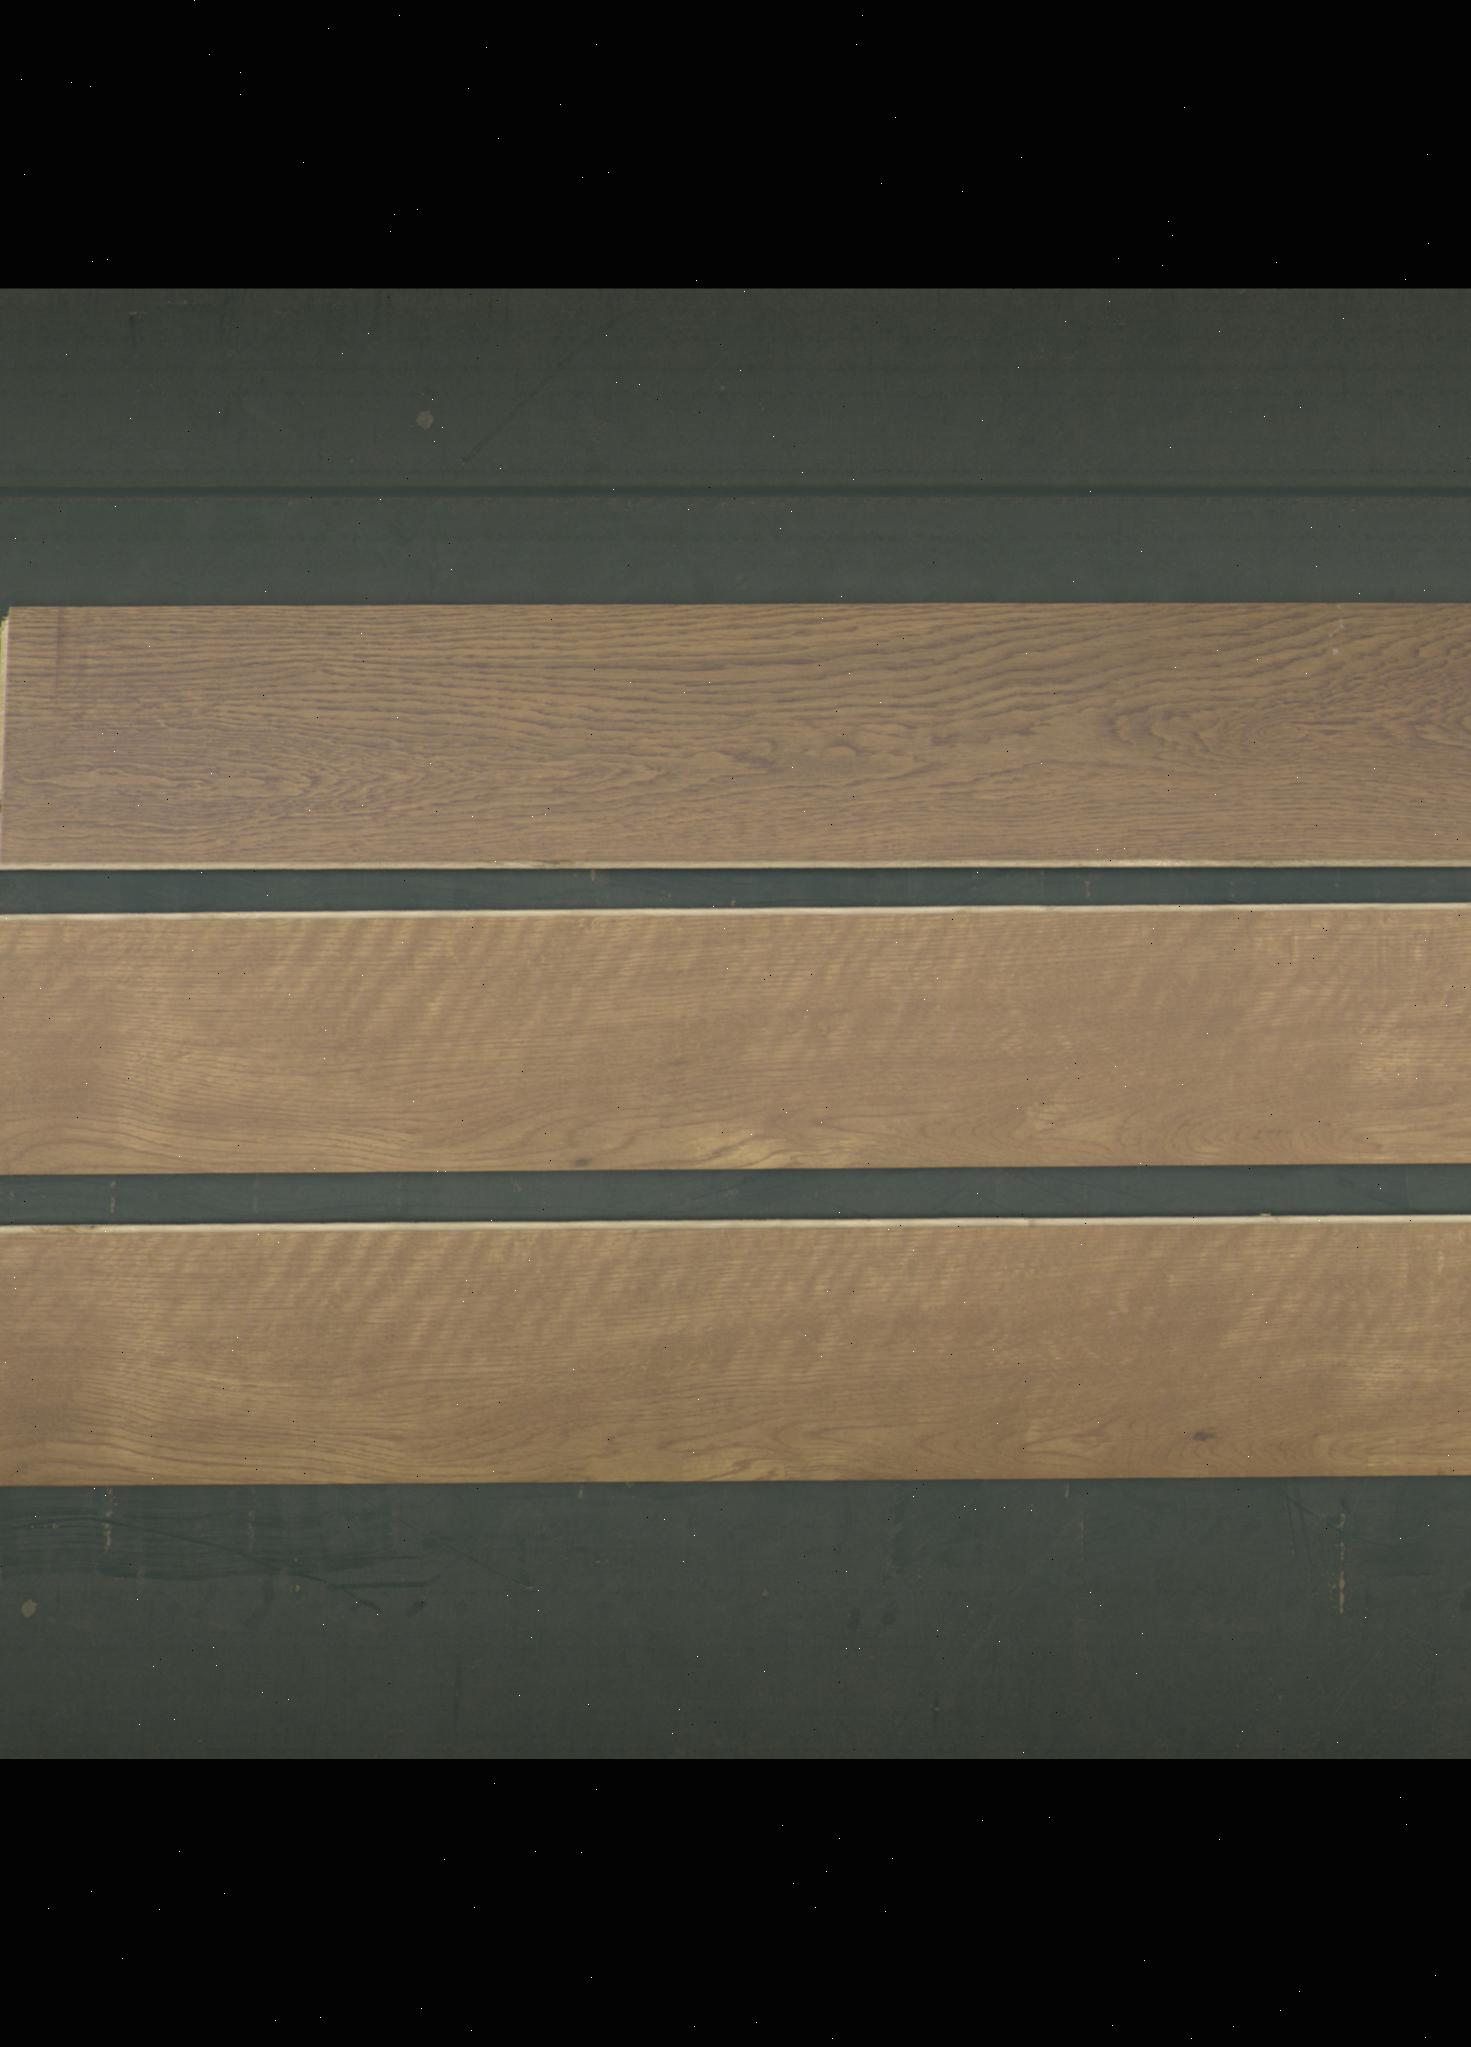
Label: mixers